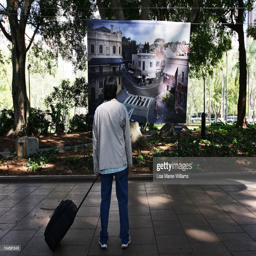
a man looks at a photograph by blues artist .